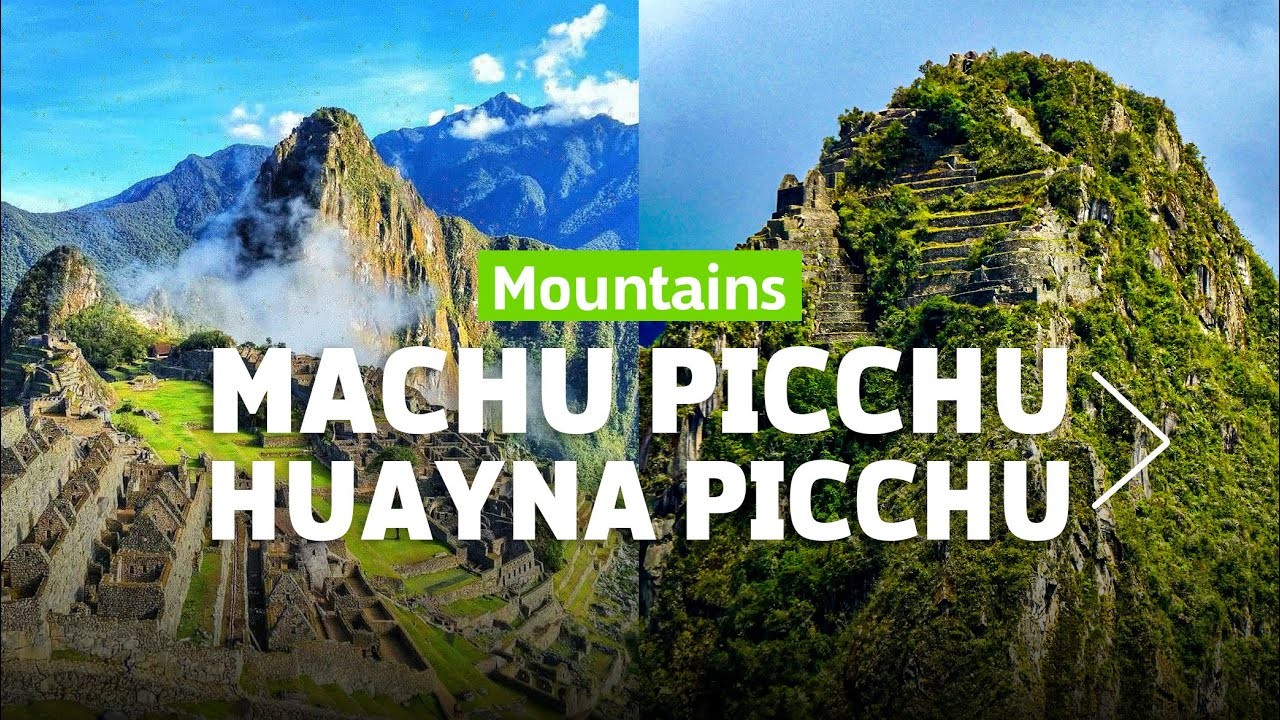
Landmark: Machu Picchu